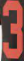
Number: 3